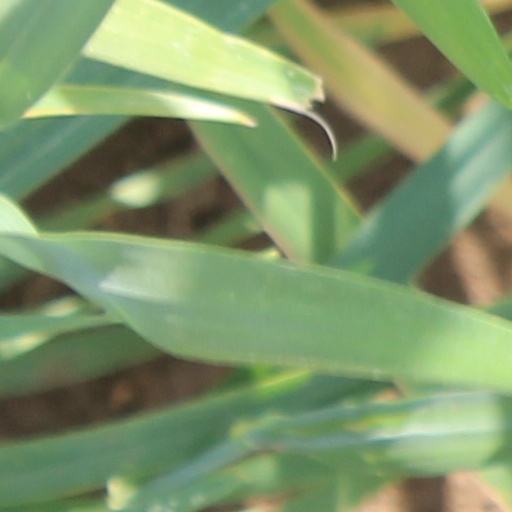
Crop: wheat